Mito Kōmon

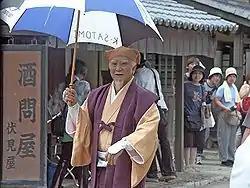
Satomi Kōtarō on set in the role of Mitsuemon

is a Japanese "jidaigeki" or period drama that was on prime-time television from 1969 to 2011, making it the longest-running "jidaigeki" in Japanese television history. The title character is the historic Tokugawa Mitsukuni, former vice-"shōgun" and retired second "daimyō" of the Mito Domain. In the guise of Mitsuemon, a retired crepe merchant from Echigo, he roams Japan with two samurai retainers, fun-loving Sasaki Sukesaburō (Suke-san) and studious Atsumi Kakunoshin (Kaku-san). An episode typically starts with some injustice perpetrated by a corrupt official, a wealthy merchant, or a gangster. The travelers arrive incognito, discover the injustice and quietly investigate it. The episode concludes with a brawl in which the unarmed, disguised protagonists defeat a crowd of samurai and gangsters, culminating in the presentation of the "inrō" that reveals the hero's identity. Afterwards, the hero passes judgement on the villains, sets things straight with comments and encouragement, and then continues with his journey.